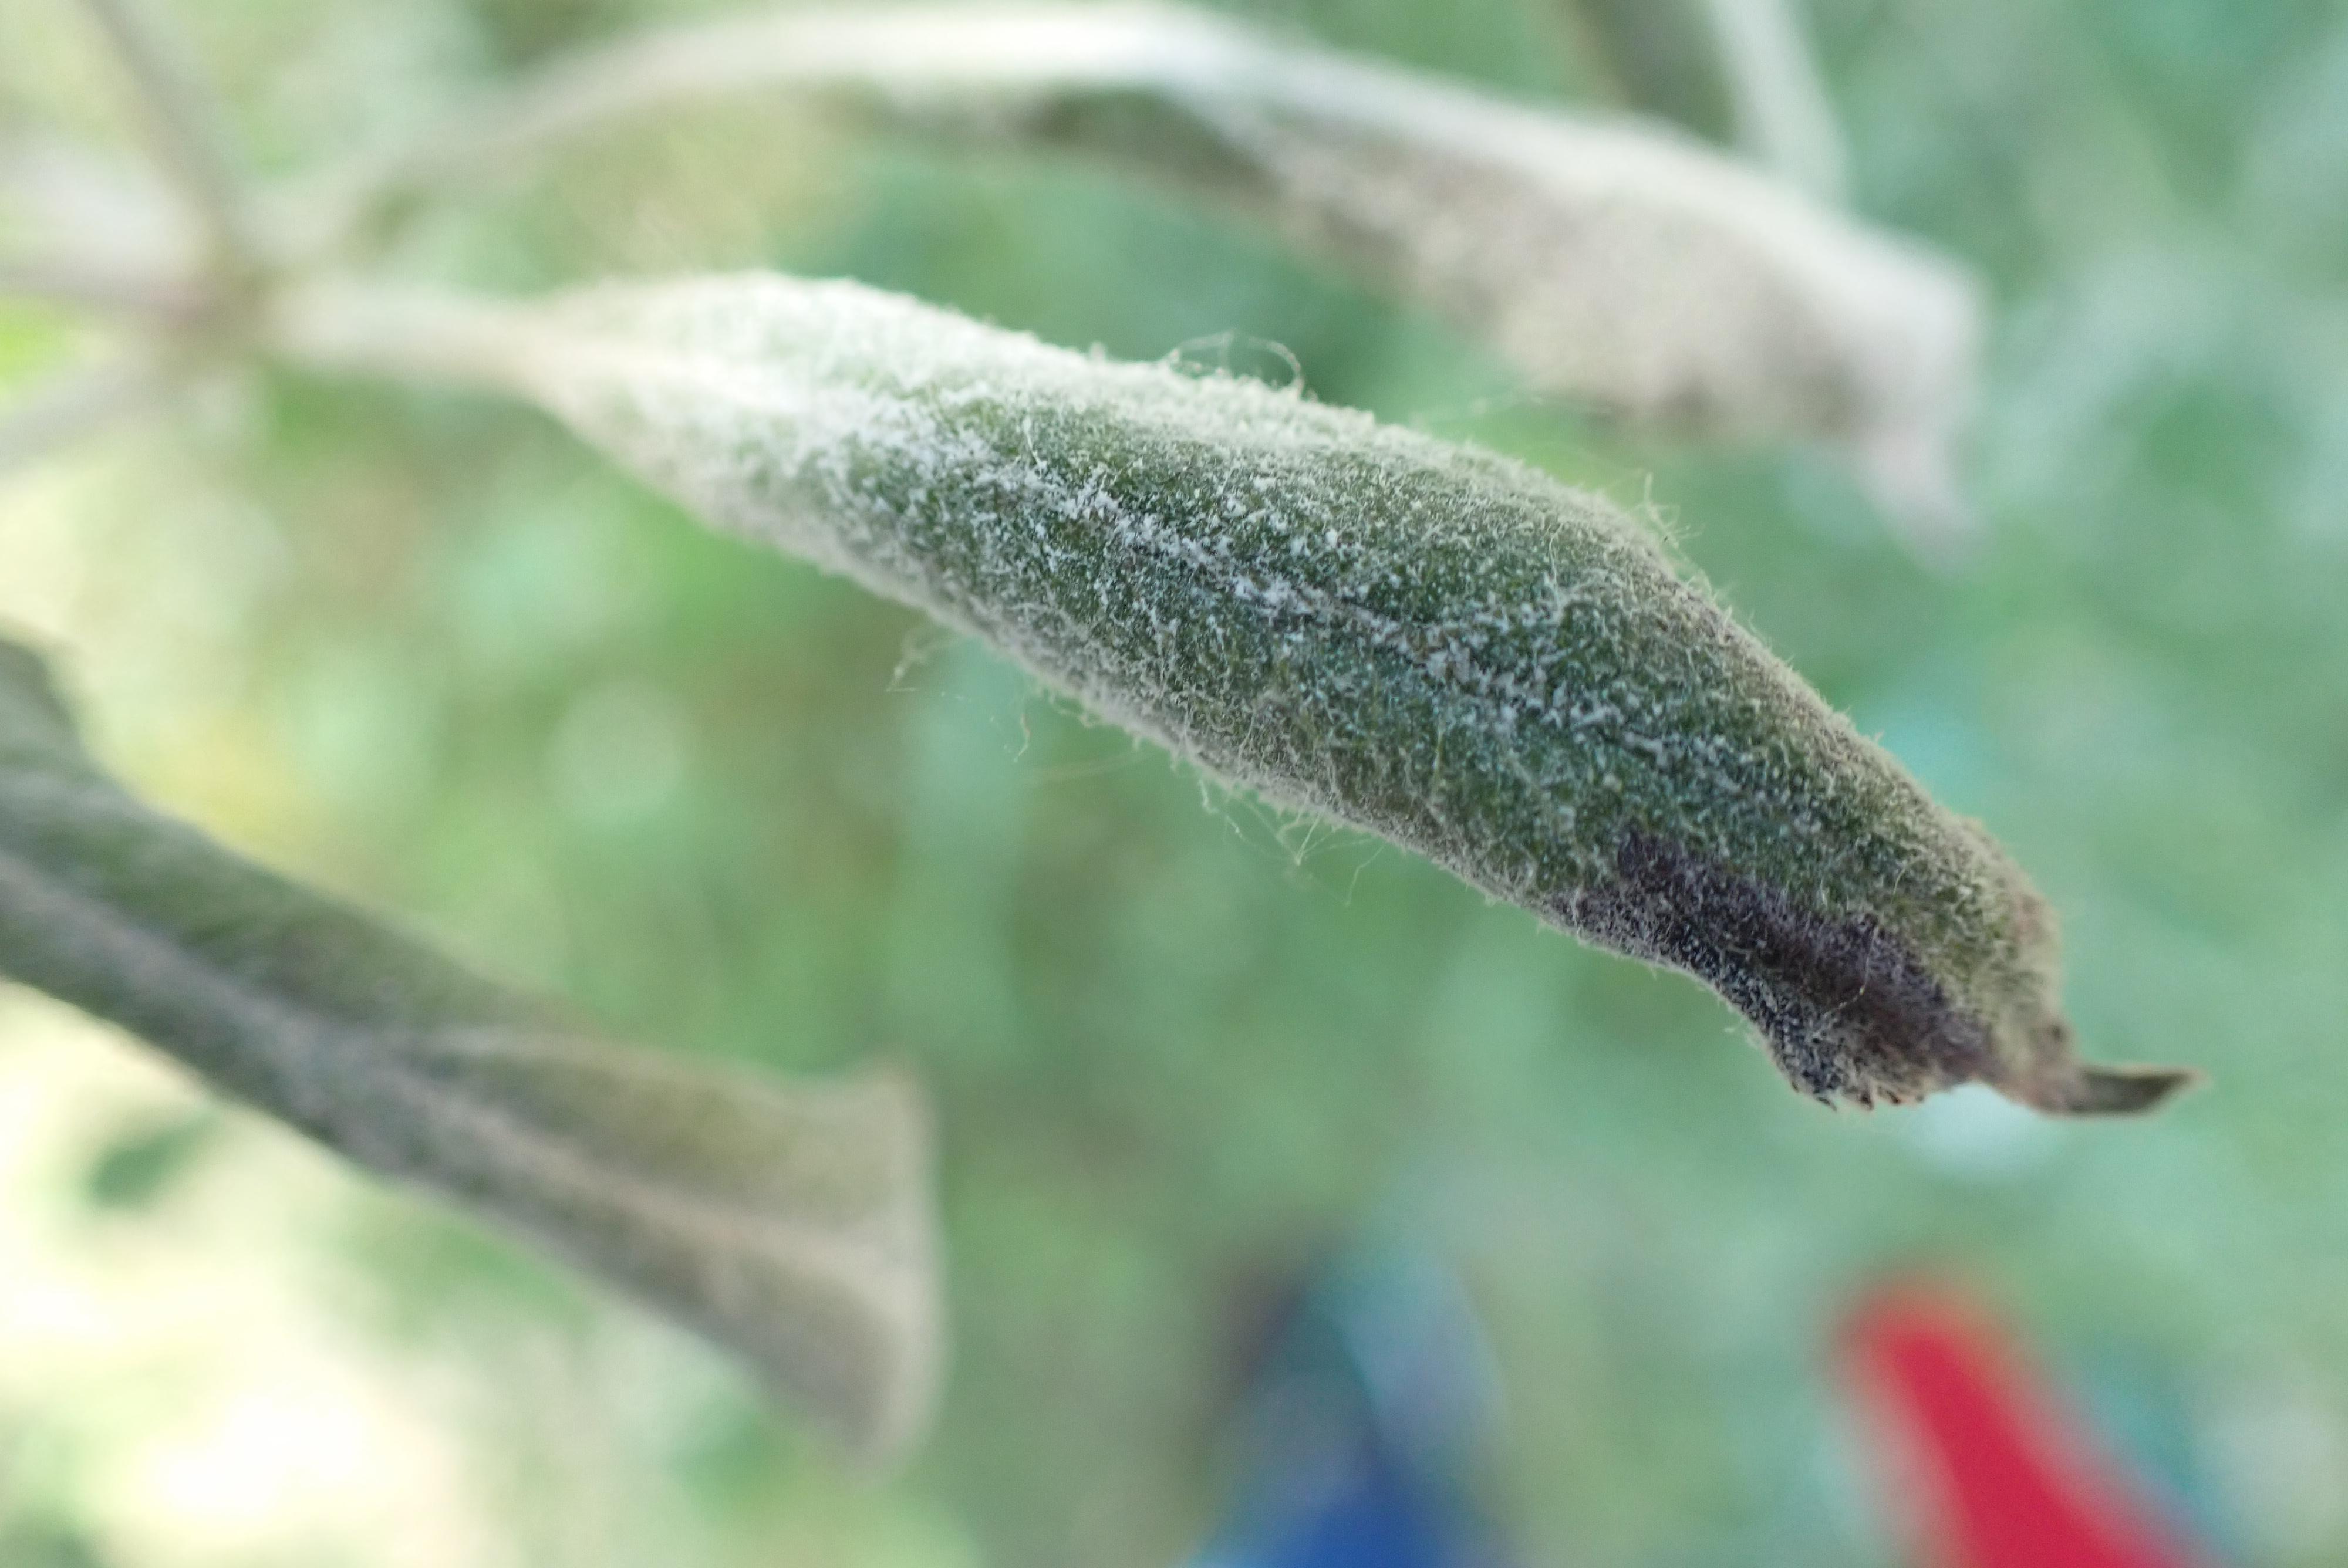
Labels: powdery_mildew